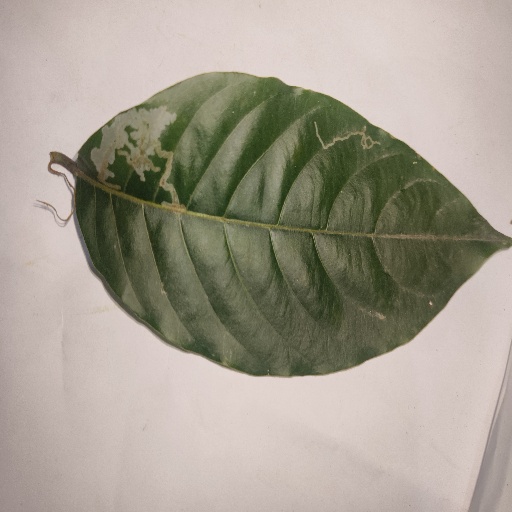
Species: HariTaki
Leaf condition: Bacterial Spot